Destruction under the Mongol Empire

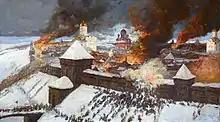
Siege of Ryazan during the Mongol invasion of Kievan Rus' in December 1237

Mongol campaigns in Northern China, Central Asia, Eastern Europe and the Middle East caused extensive destruction, but there are no exact figures available for that time. The cities of Balkh, Bamyan, Herat, Kiev, Baghdad, Nishapur, Merv, Konye-Urgench, Lahore, Ryazan, Chernigov, Vladimir and Samarkand suffered serious devastation by the Mongol armies. For example, there is a noticeable lack of Chinese literature from the Jin dynasty, predating the Mongol conquest, and in the Siege of Baghdad (1258), libraries, books, literature, and hospitals were burned: some of the books were thrown into the river in quantities sufficient to turn the Tigris black with ink for several months, according to legend; further, "in one week, libraries and their treasures that had been accumulated over hundreds of years were burned or otherwise destroyed. So many books were thrown into the Tigris River, according to one writer, that they formed a bridge that would support a man on horseback."